Rockfall

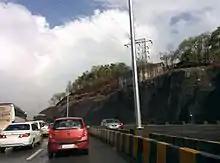
Steel nets installed for rockfall protection on Sion Panvel Highway in India.

Typically, rockfall events are mitigated in one of two ways: either by passive mitigation or active mitigation. Passive mitigation is where only the effects of the rockfall event are mitigated and are generally employed in the deposition or run-out zones, such as through the use of drape nets, rockfall catchment fences, galeries, ditches, embankments, etc. The rockfall still takes place but an attempt is made to control the outcome. In contrast, active mitigation is carried out in the initiation zone and prevents the rockfall event from ever occurring. Some examples of these measures are rock bolting, slope retention systems, shotcrete, etc. Other active measures might be by changing the geographic or climatic characteristics in the initiation zone, e.g. altering slope geometry, dewatering the slope, revegetation, etc.